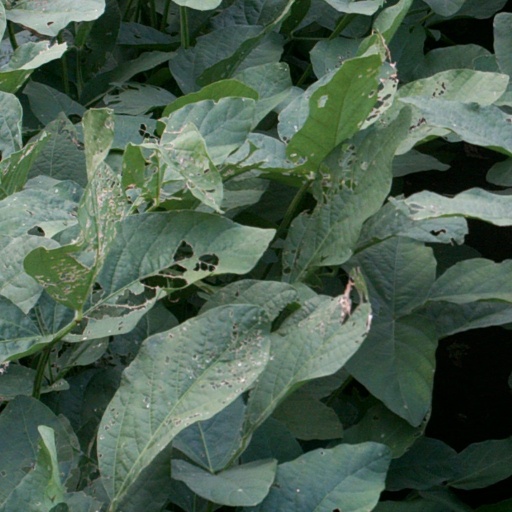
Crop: soybean